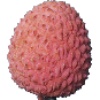
Label: Lychee 1